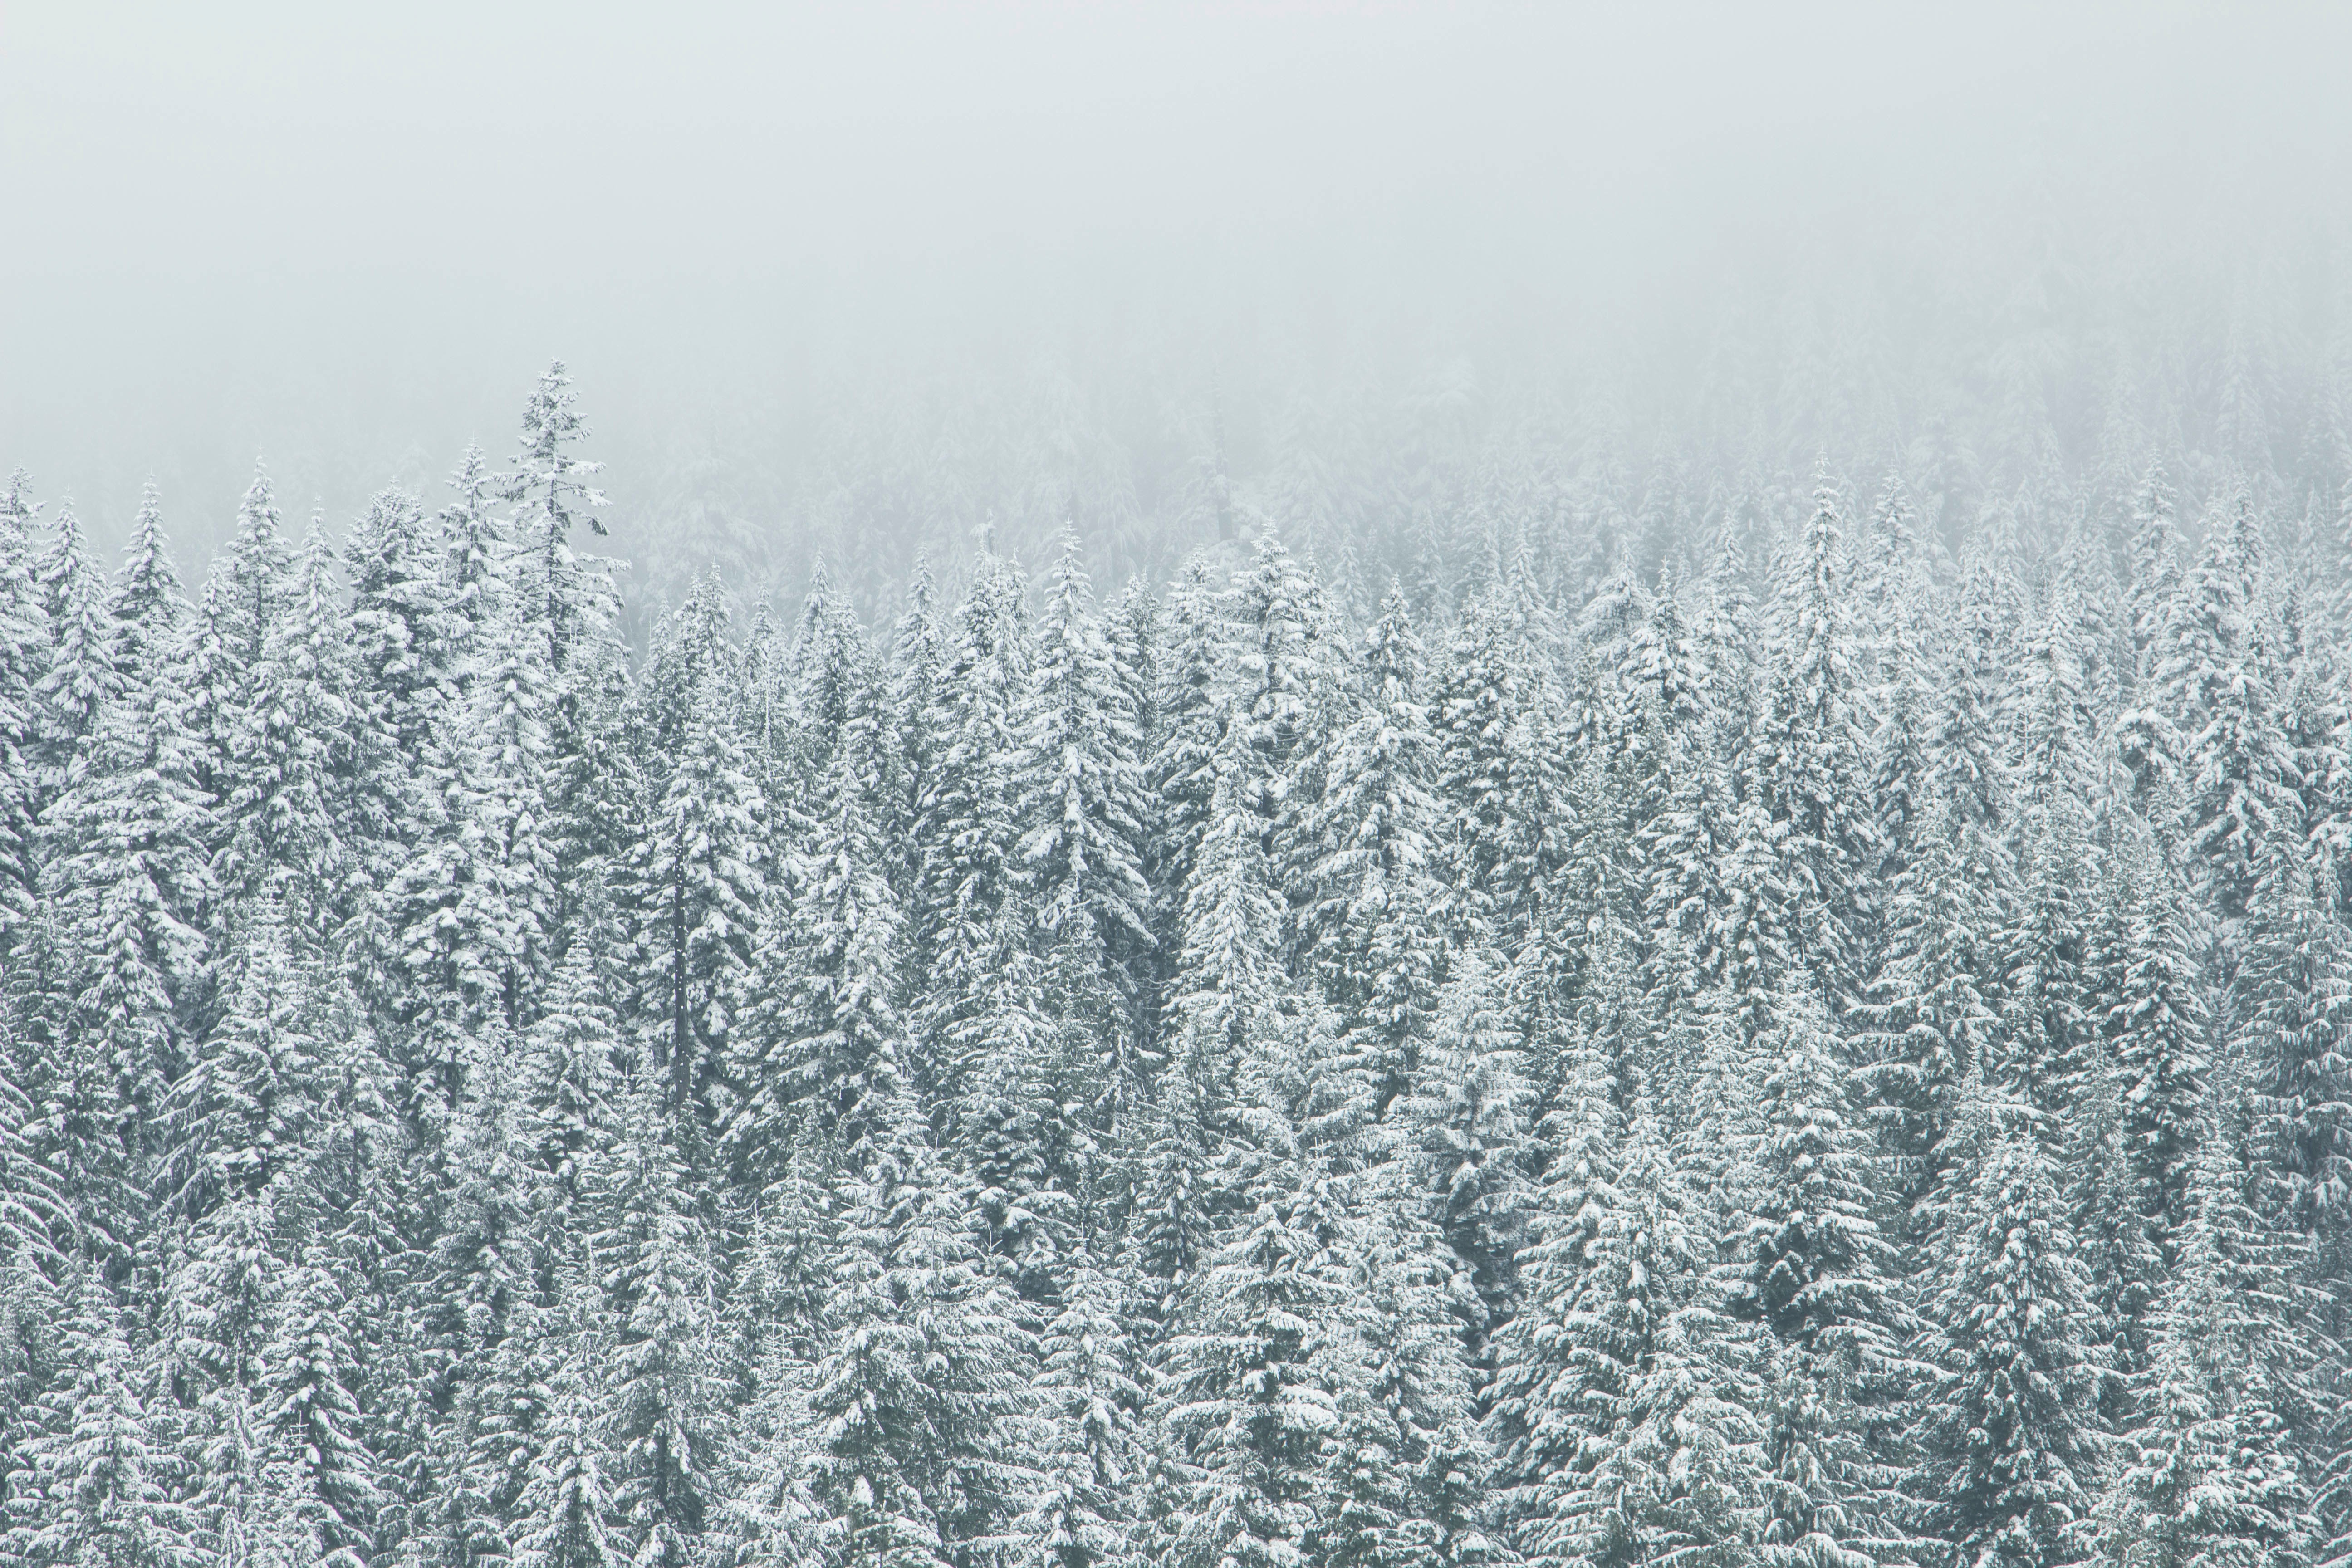
tree, nature, forest, grass, branch, snow, winter, frost, ice, evergreen, weather, fir, season, spruce, habitat, ecosystem, tundra, freezing, atmospheric phenomenon, woody plant